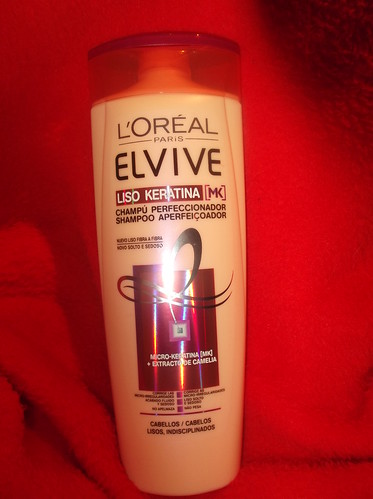
Waste category: plastic